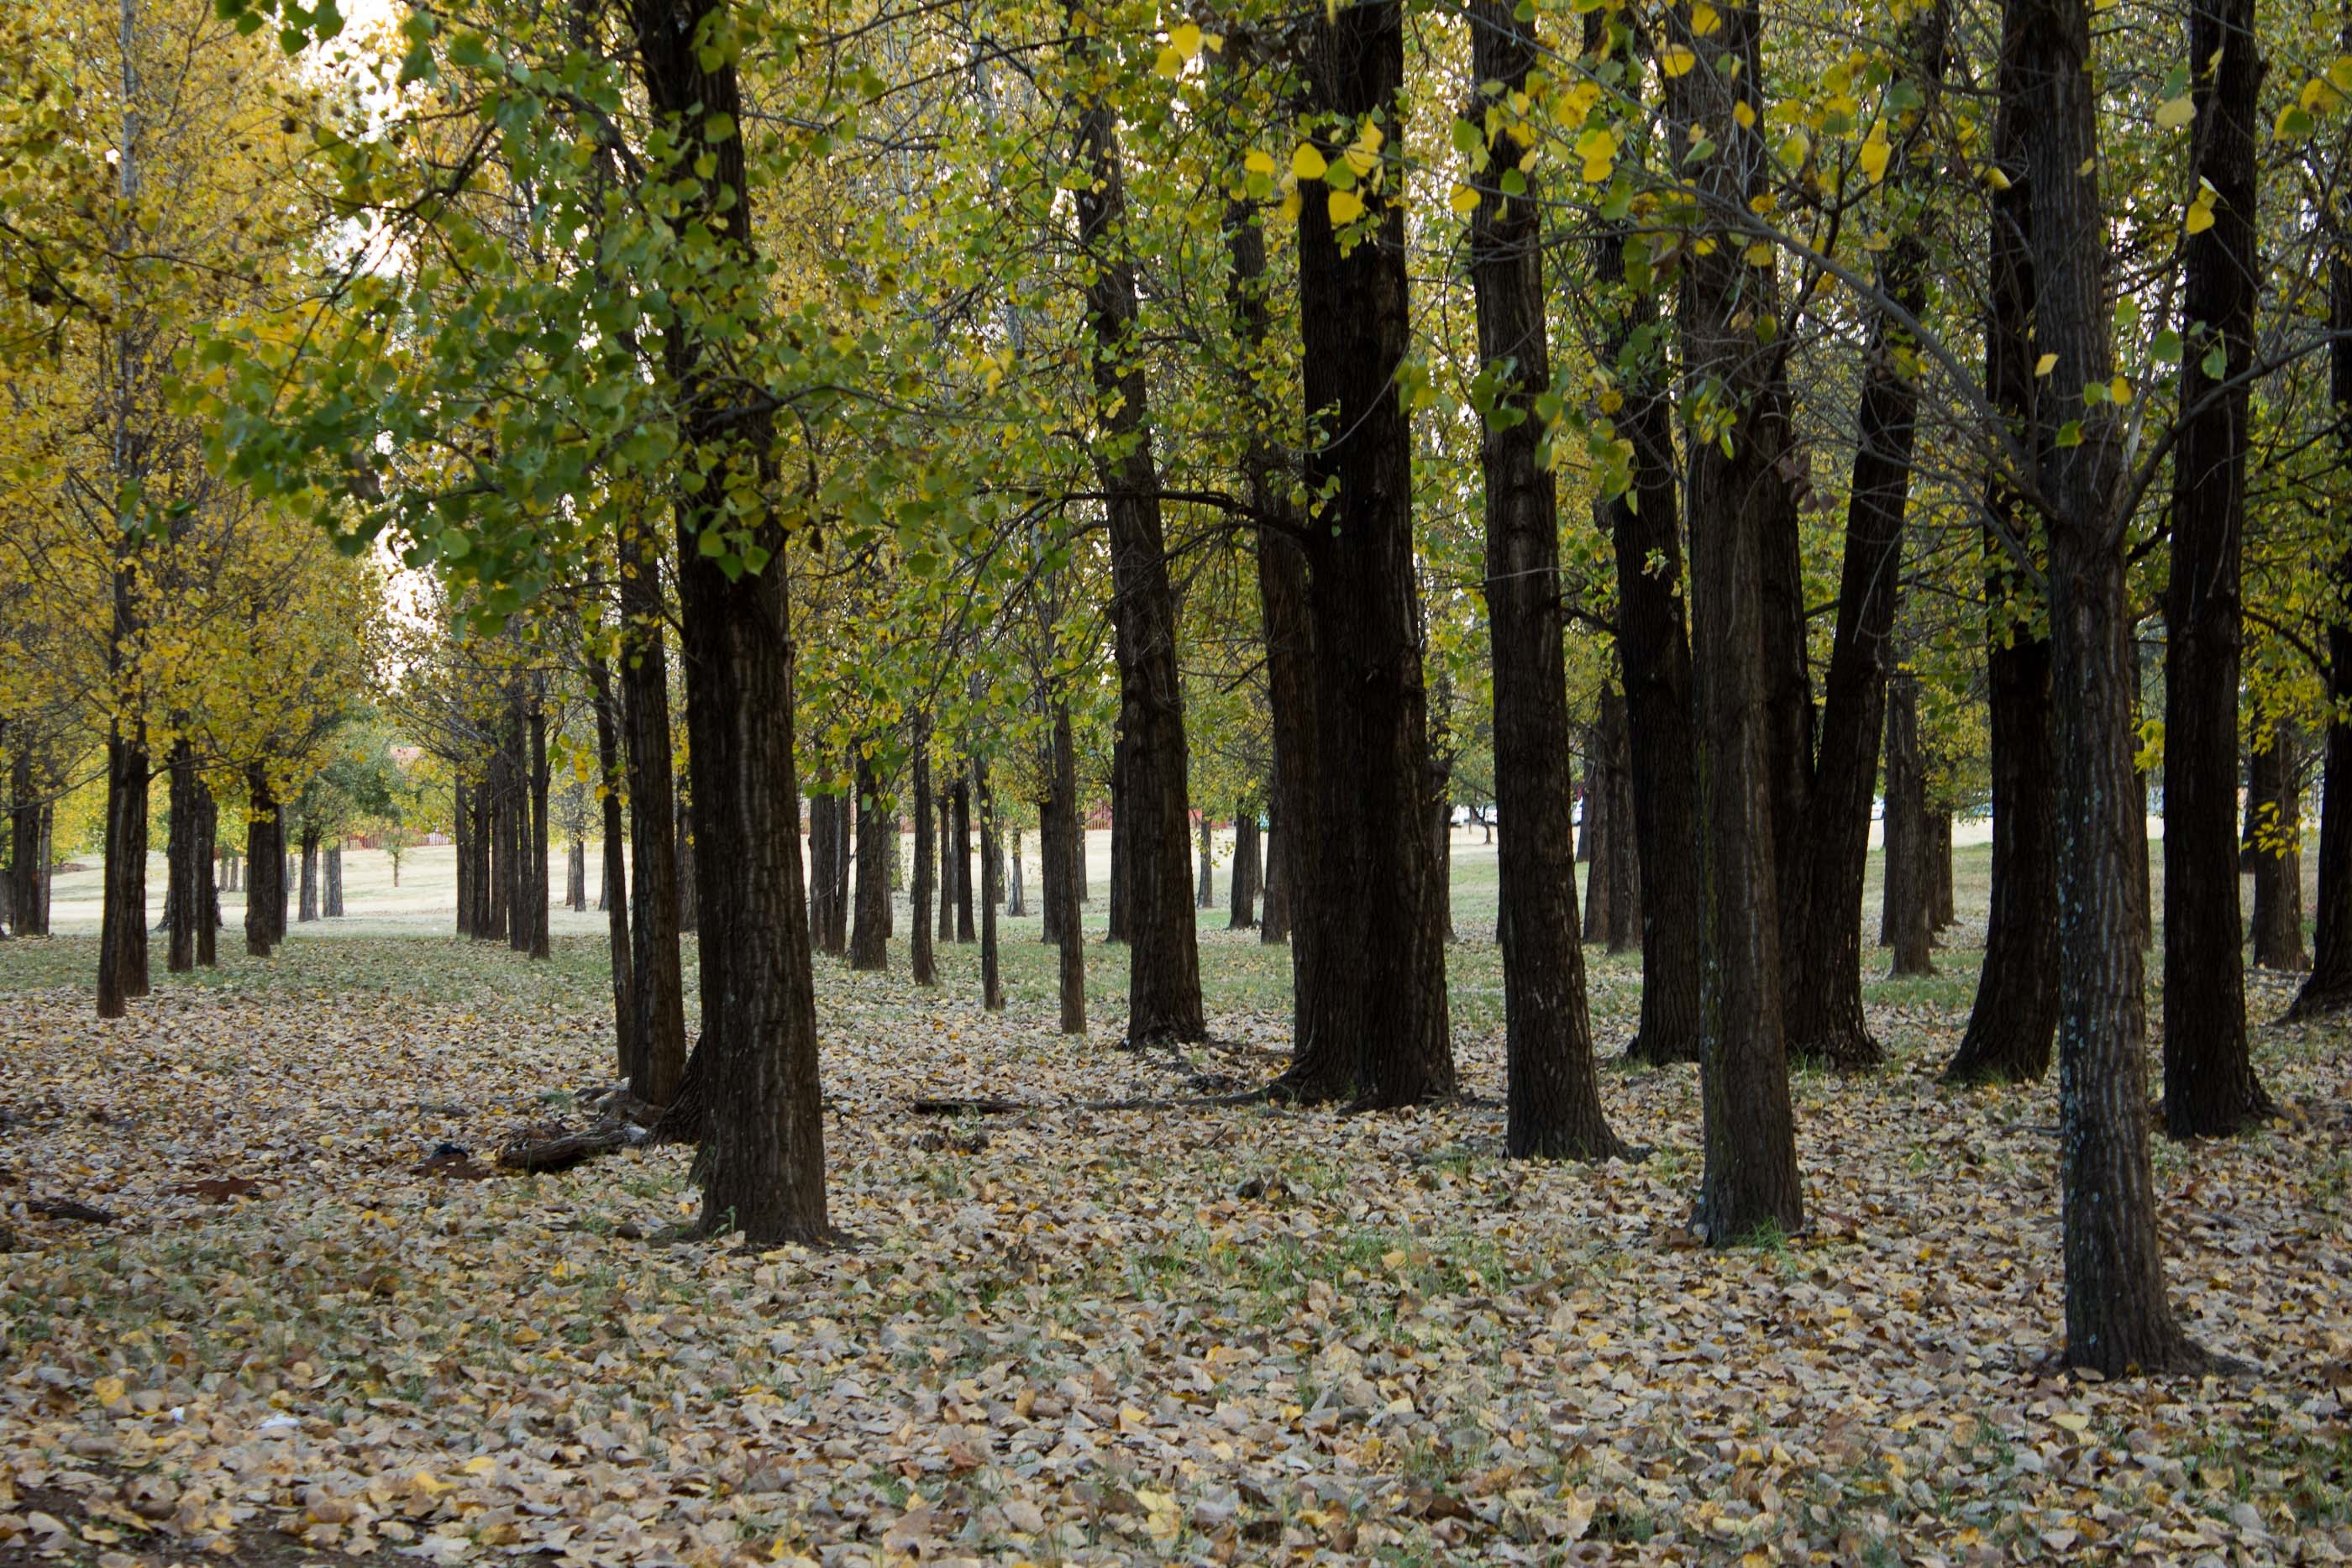
tree, forest, plant, sunlight, leaf, autumn, park, season, deciduous, grove, woodland, habitat, ecosystem, flowering plant, biome, natural environment, woody plant, temperate broadleaf and mixed forest, temperate coniferous forest, land plant